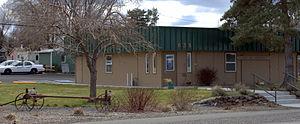
Metolius est une ville américaine située dans l'État de l'Oregon et dans le comté de Jefferson.